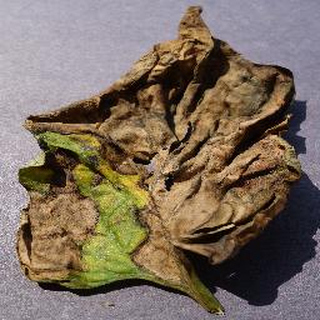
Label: tomato_late_blight